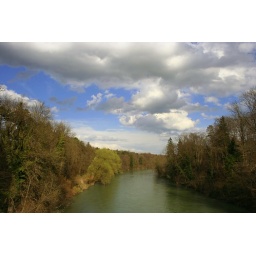
shot near my home again .. at the railway-bridge crossing the river ybbs